Duncan Fletcher

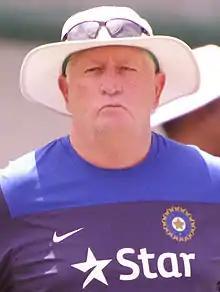
Fletcher with India in 2015

Duncan Andrew Gwynne Fletcher (born 27 September 1948) is a Zimbabwean cricket coach and former cricketer, who has coached the England and Indian national teams. He led the Indian team to be the winners of the 2013 ICC Champions Trophy, where the team was undefeated during the tournament.